2004 World Snooker Championship

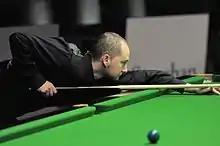
Graeme Dott (pictured in 2014) reached the semi-finals for the first time, defeating David Gray 137.

The quarter-finals were played as the best of 25 frames held over three sessions, on 27 and 28 April. In his match against O'Sullivan, Hamilton lost seven of the first eight frames and eventually lost the match 313. O'Sullivan compiled four centuries of 109, 106, 131 and 121 in the match. The performance was regarded by snooker reporter Clive Everton writing for "The Guardian" as a "performance of stunning virtuosity". Hendry defeated McCulloch also 133 with a . In setting up a semi-final duel with O'Sullivan, he made two centuries and nine half-centuries.